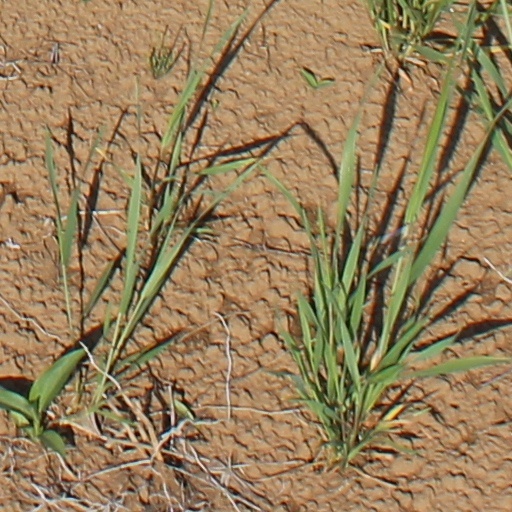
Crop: wheat